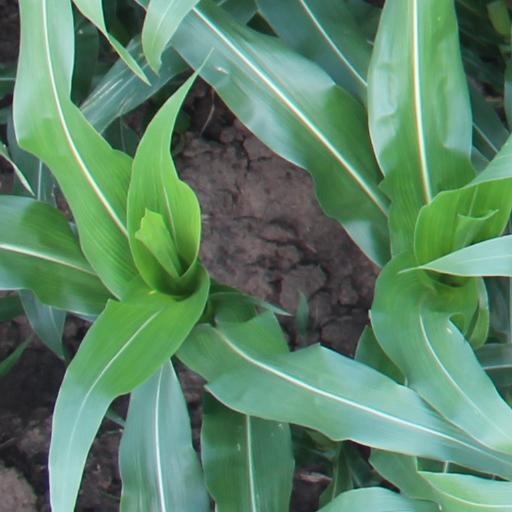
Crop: maize; corn